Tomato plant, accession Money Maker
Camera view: bottom (45 deg); turntable rotation: 30 degrees
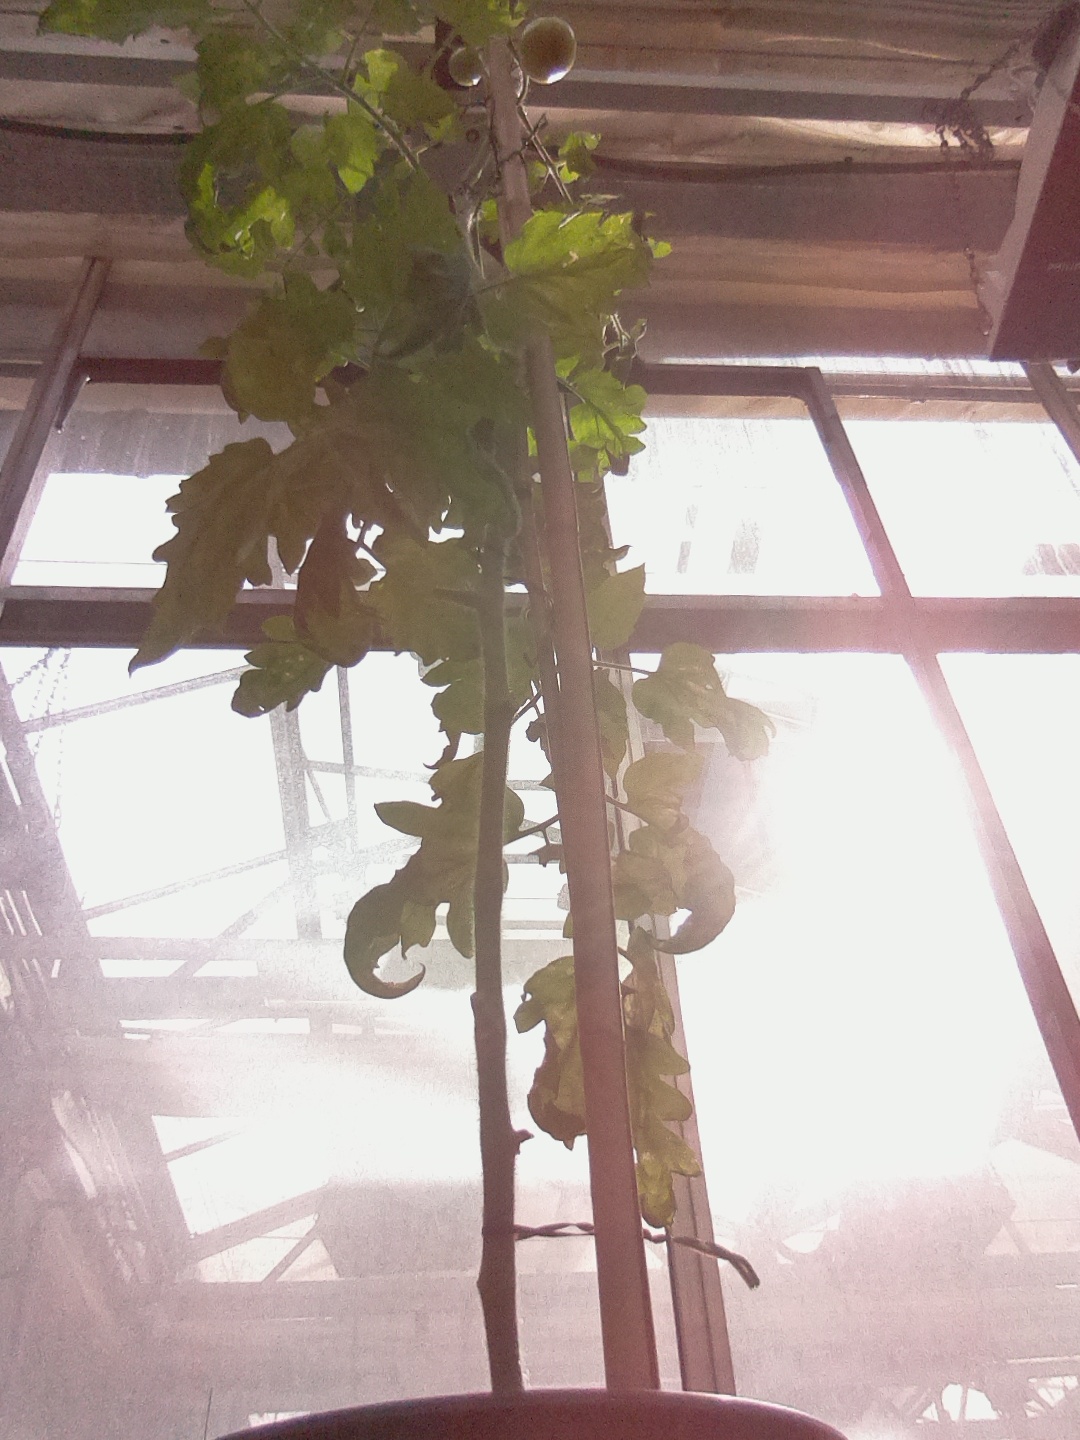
BBCH growth stage 72: 20%-30% of final fruit size